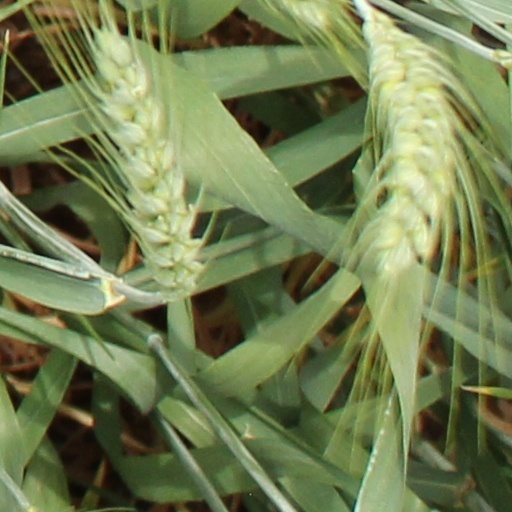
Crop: wheat